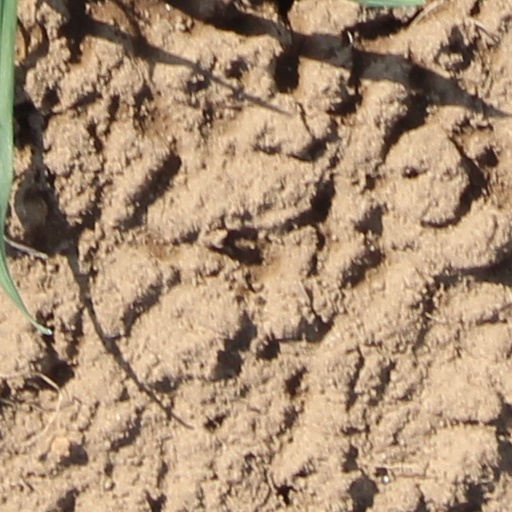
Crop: wheat